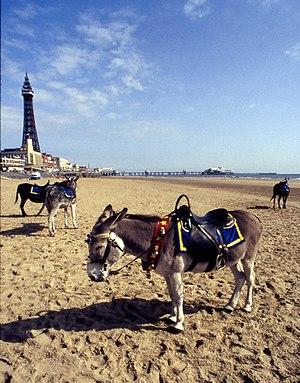
Blackpool Sands est un banc de sable situé à Blackpool, en Angleterre. Ce banc et la plage environnante sont les principales attractions naturelles de la ville.